Staffordshire dog figurine

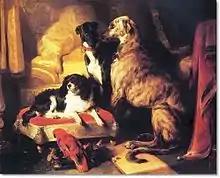
Dash (left) with Lory (parrot), Nero (greyhound) and Hector (Scottish deerhound), by Edwin Henry Landseer, 1838

The Staffordshire spaniel is tied to the history of the King Charles Spaniel. These spaniels became great favourites of the British monarchs. King Charles I (1600–1649) had a spaniel as a young boy. Owing to Queen Victoria’s spaniel Dash (1830-40), however, the spaniel model enjoyed a surge in popularity in the 1840s which lasted through her reign.